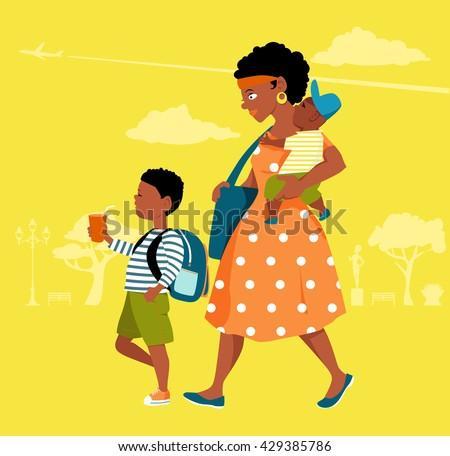
young black mother with boys walking in a park , vector illustration , no transparencies